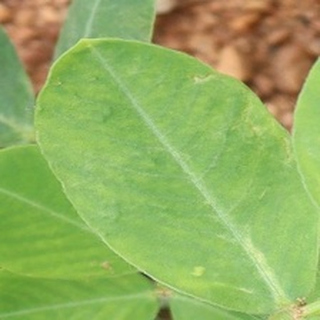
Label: healthy_groundnut